Noël Treanor

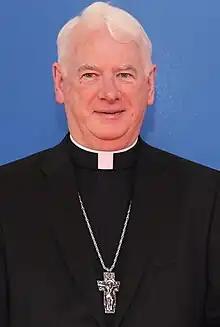
Archbishop Treanor in 2023

Noël Treanor (25 December 1950 – 11 August 2024) was an Irish Roman Catholic prelate who served as Apostolic Nuncio to the European Union with the personal title of archbishop from 2022 until his death in 2024. He was Secretary-General of the Commission of the Bishops' Conferences of the European Union (COMECE) from 1993 to 2008 and 32nd Bishop of Down and Connor from 2008 to 2022.